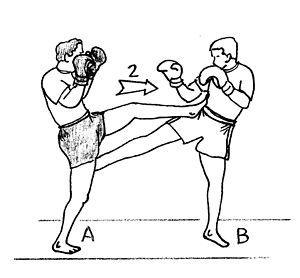
La boxe thaïlandaise, ou muay-thaï /mweɪ ˈtaɪ/, abrégée en boxe thaï, est un art martial, et plus précisément, un sport de combat, classé en Occident parmi les boxes pieds-poings.
Nous présentons ici un recueil de termes techniques des boxes modernes dites « sportives » associés à leurs définitions. La définition du mot est la plupart du temps donnée dans le contexte dans lequel il est utilisé, ou le domaine auquel il se rapporte. Ce glossaire de la boxe n’aborde pas les mots des boxes ancestrales et celles dites « martiales ».
Dans le milieu des sports de combat et des arts de combat, plus précisément dans la communauté des pratiquants et des entraîneurs existe une façon propre de s’exprimer et de communiquer « techniquement ». Chaque réflexion et action à ses propres mots et expressions. Ce « parler » spécifique permet de mieux appréhender la pratique et surtout de mieux communiquer entre pratiquants et praticiens. Ce vocabulaire est emprunté à différentes spécialités sportives voire commun à de nombreux sports de combat.